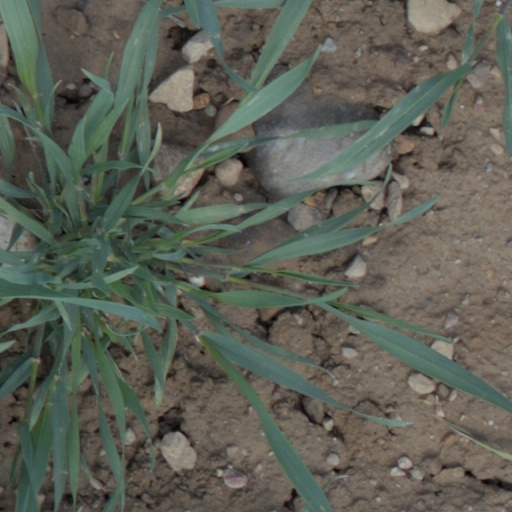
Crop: wheat